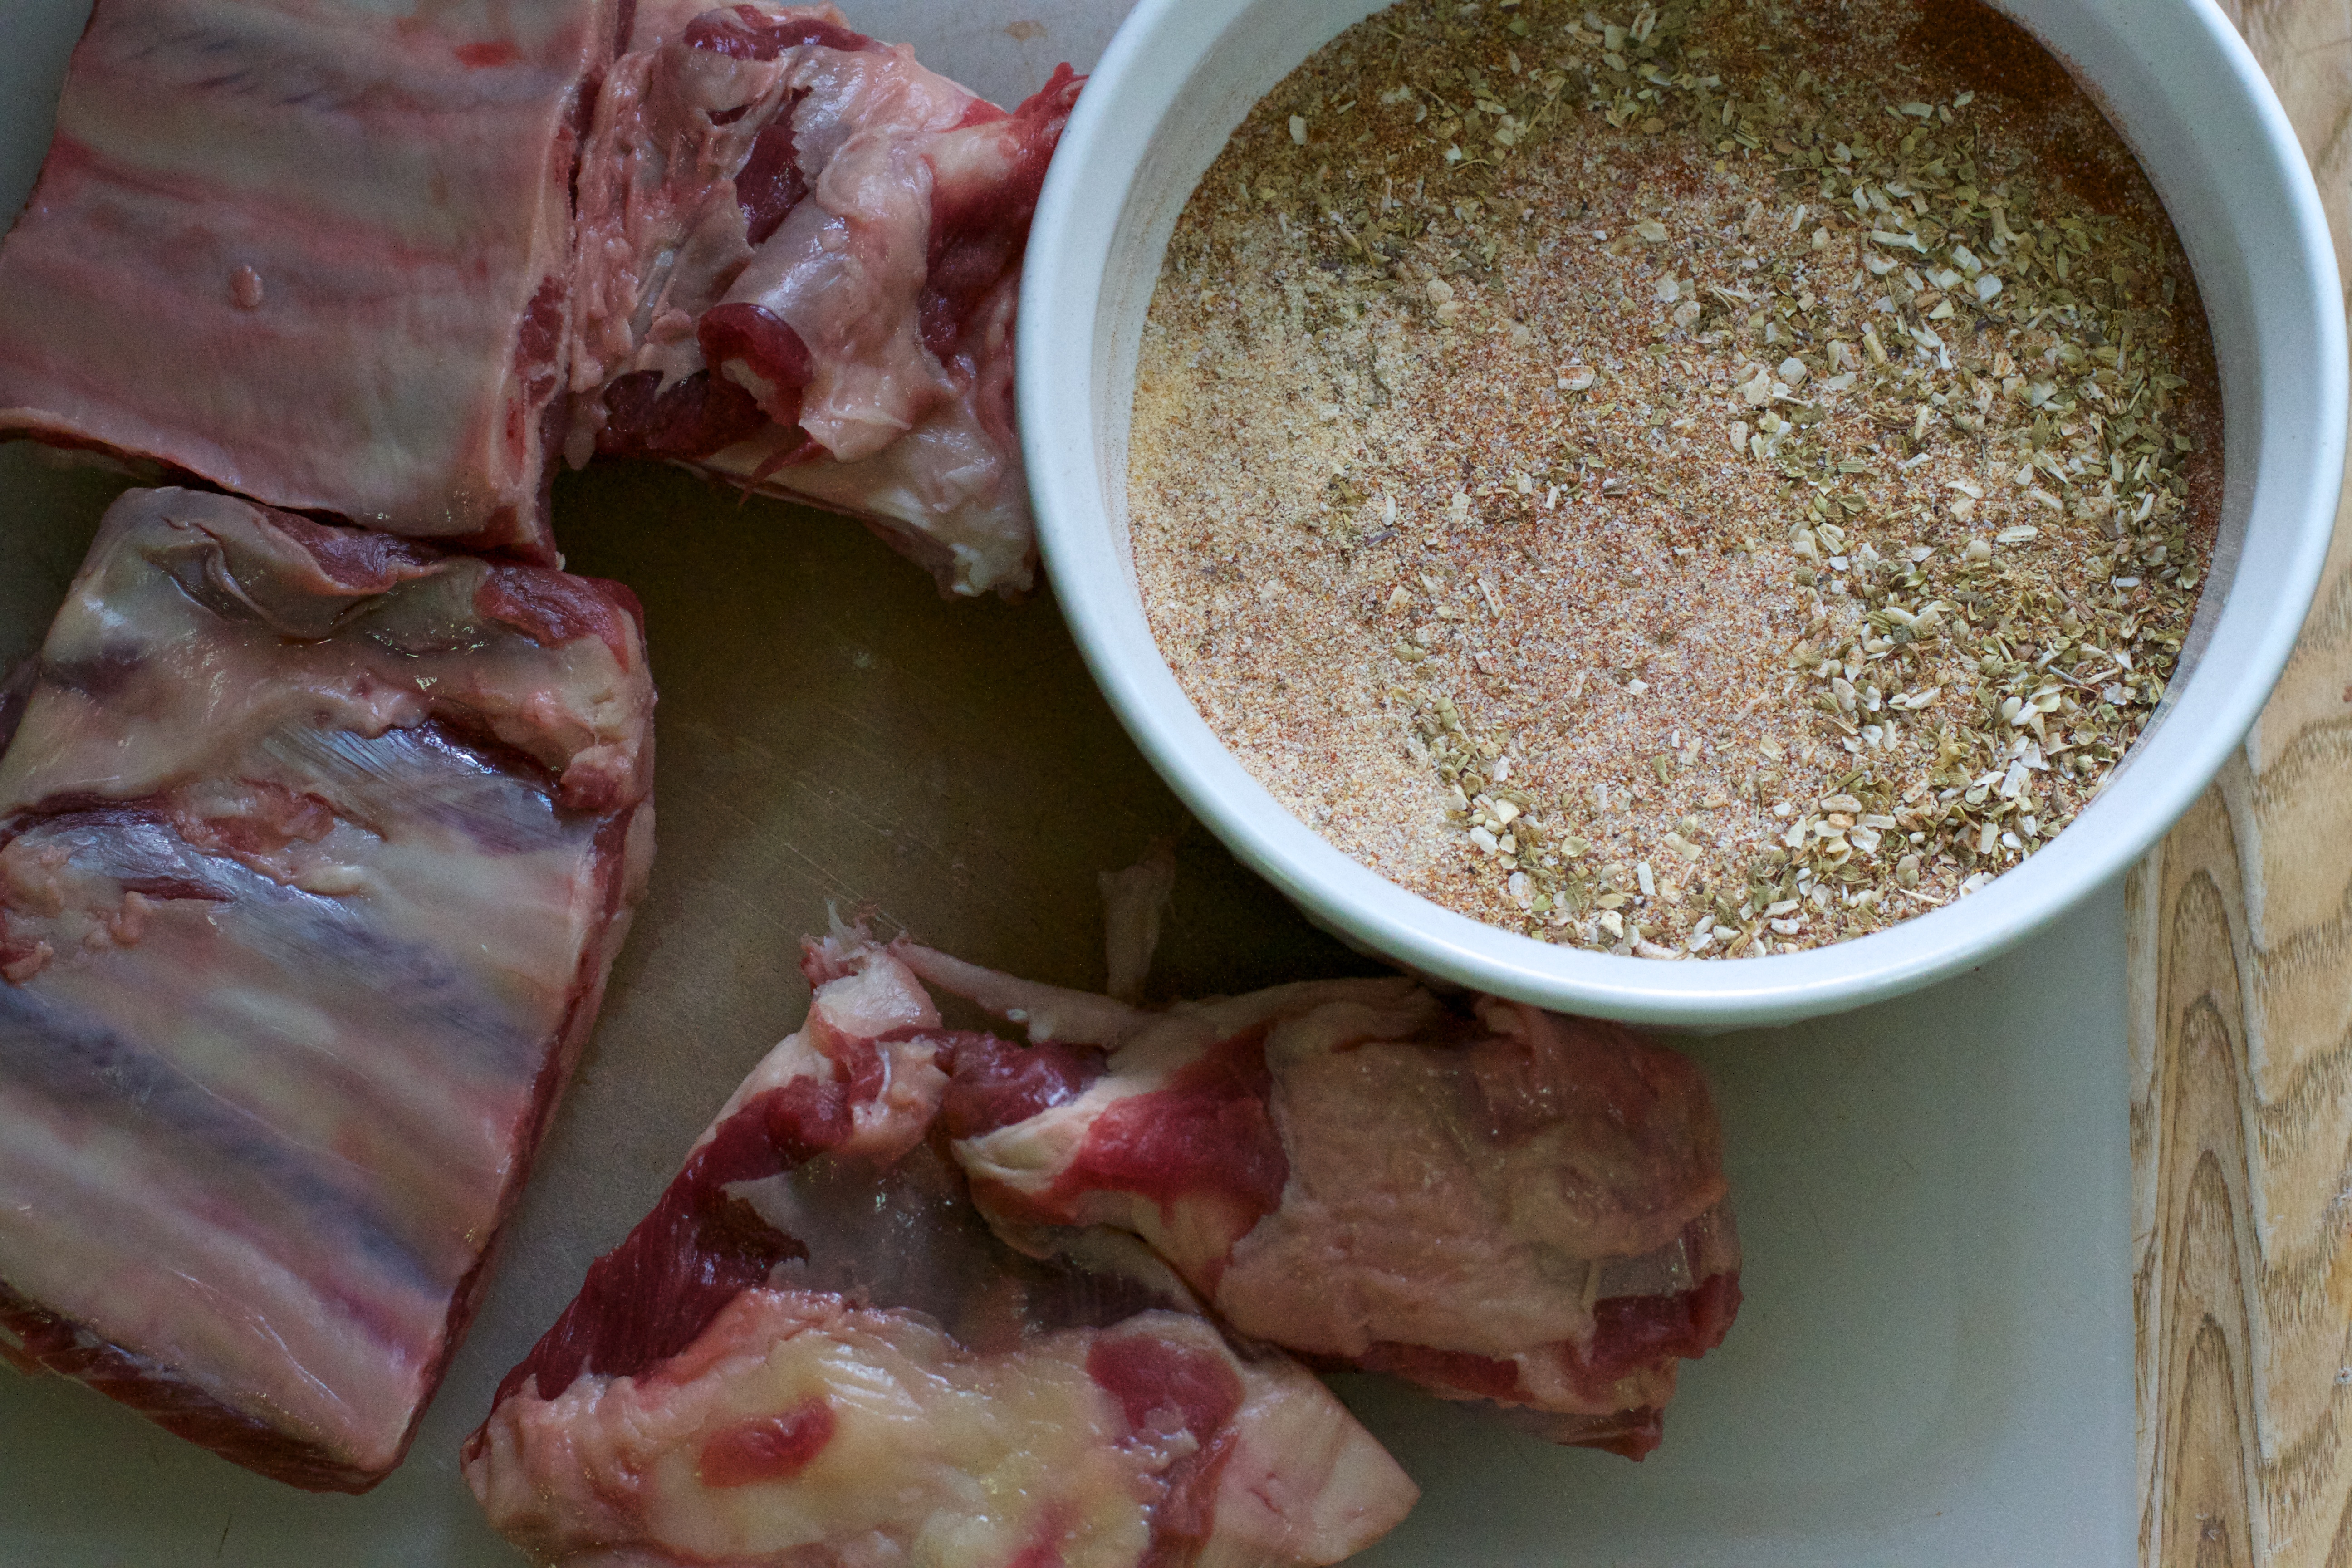
dish, food, produce, meat, cuisine, human body, organ, animal fat